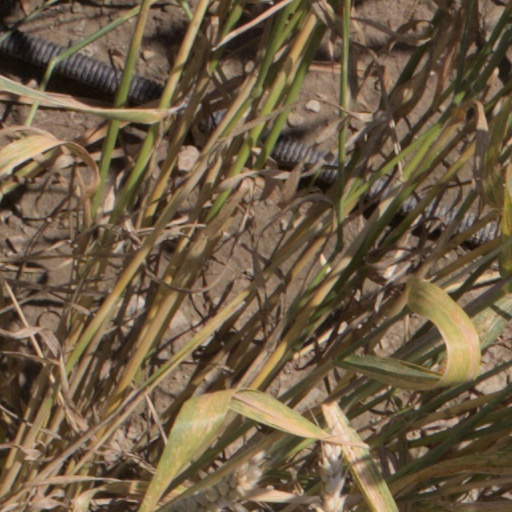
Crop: wheat